Les Guignols

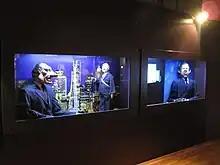
refer to caption

The characters appearing in Les "Guignols" are based on real personalities of the political, economic and artistic worlds; generally, anybody deemed newsworthy. The show also had a few dozen anonymous puppets at its disposal.